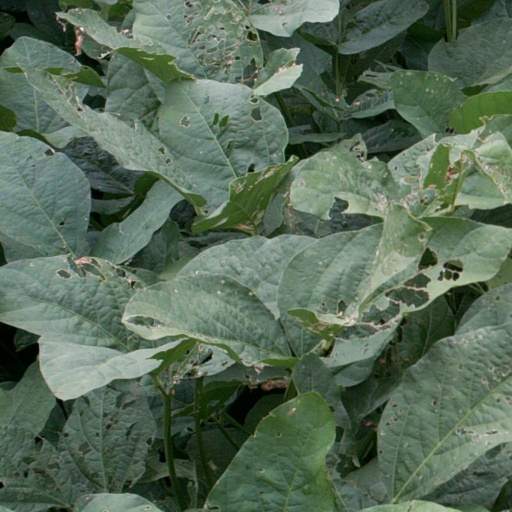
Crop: soybean